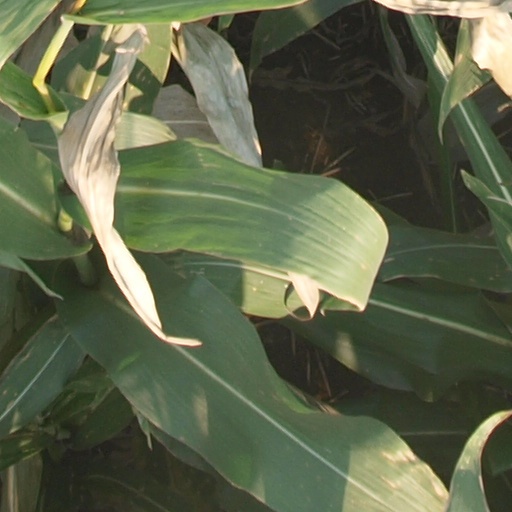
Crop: maize; corn